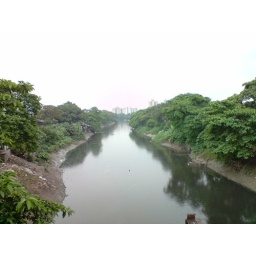
The small water body flowing under the bridge connecting Kidderpore and Hastings